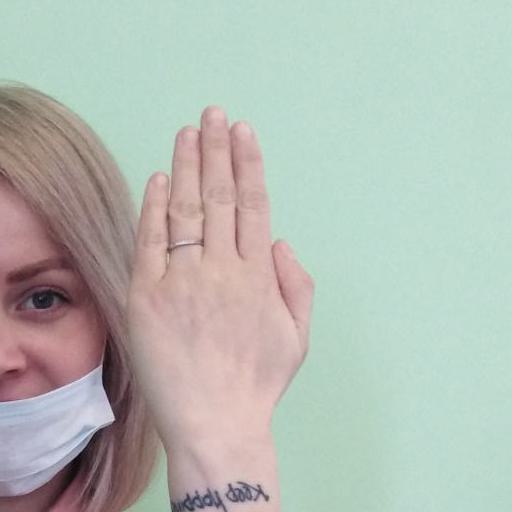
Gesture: stop_inverted